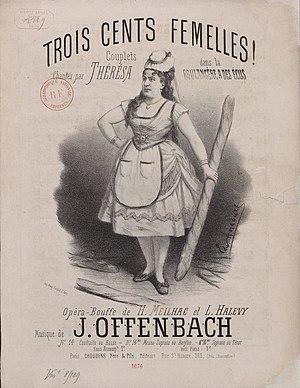
Trois cents femelles, couplets chantés de La Boulangere a des écus, de Jacques Offenbach, chantés par Thérèsa (Emma Valadon). Gravure d'Edward Ancourt